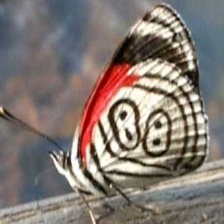
Species: AN 88